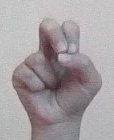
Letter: gaaf